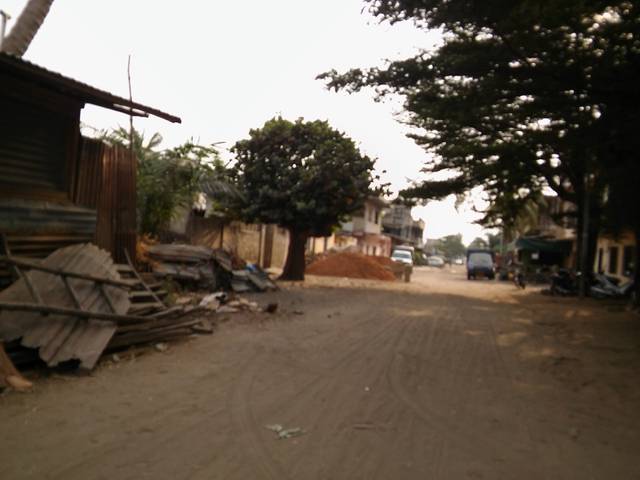
Region: Benin
Coordinates: 6.368, 2.412